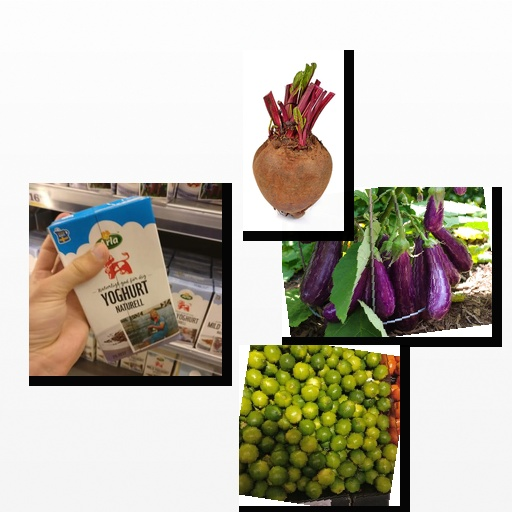
Food items: lime, beetroot, eggplant, natural_yogurt